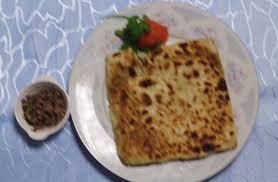
Yemek: gozleme